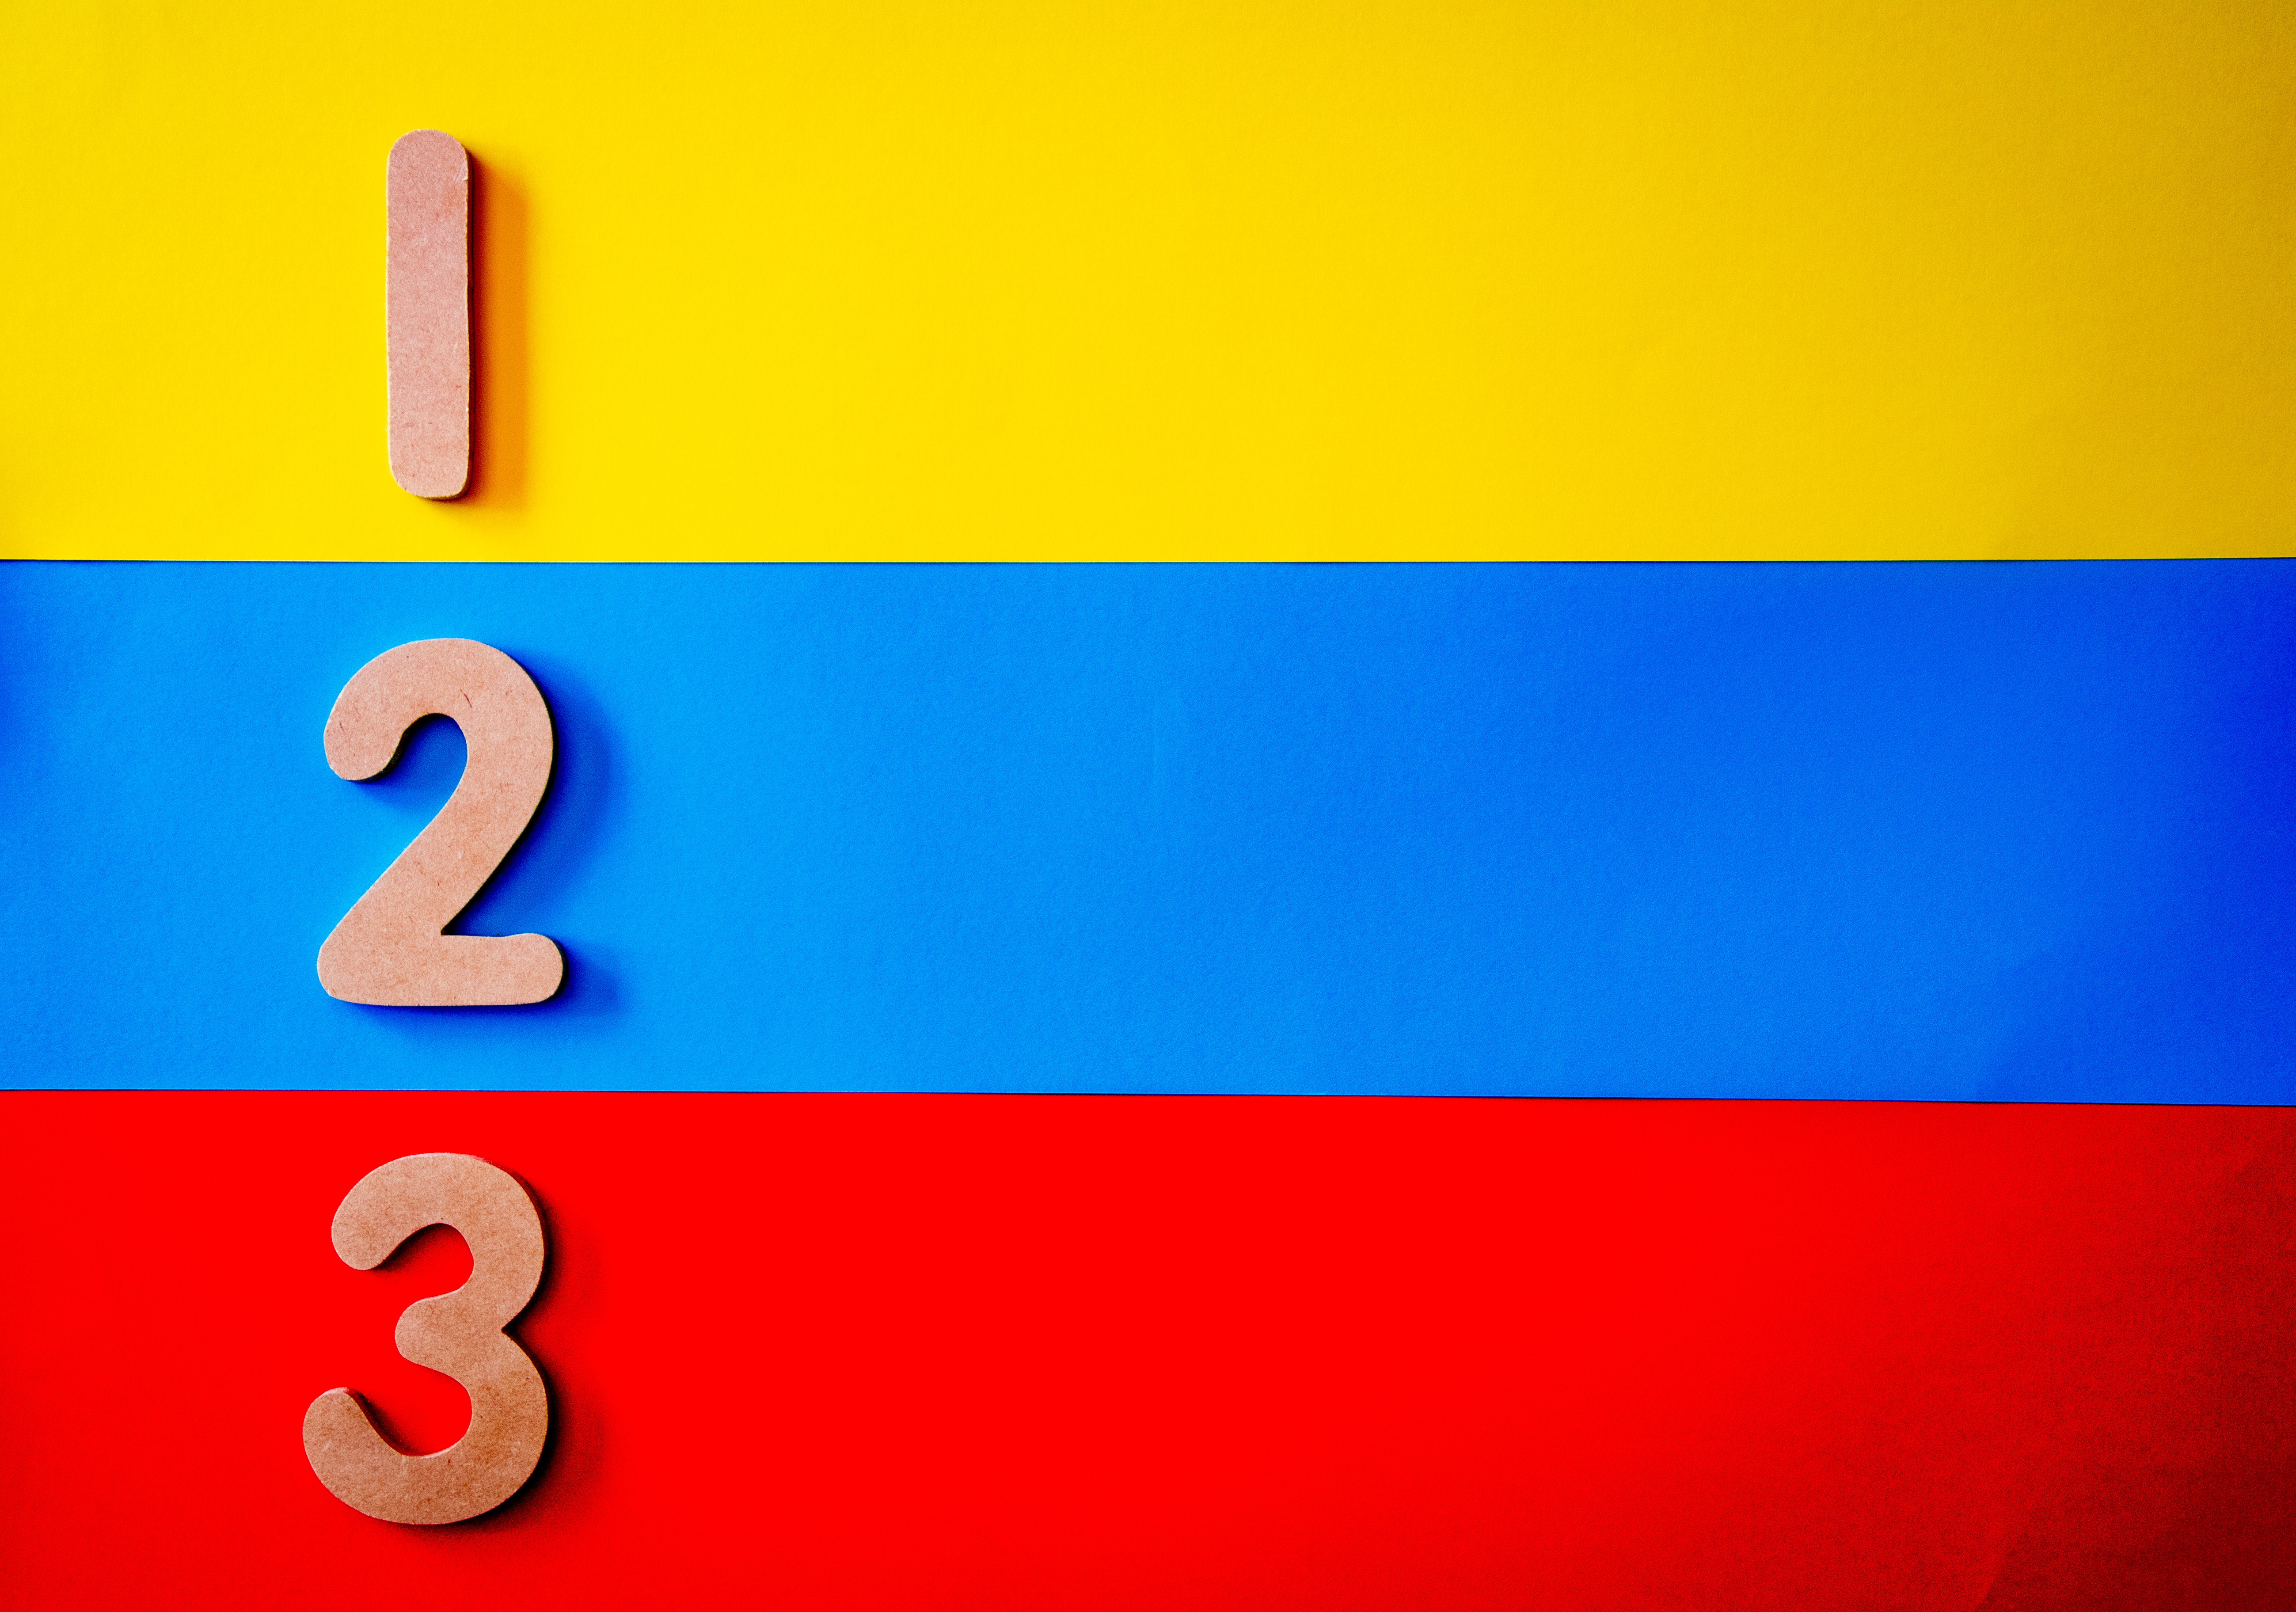
blue, red, yellow, text, orange, product, font, computer wallpaper, number, line, graphics, logo, brand, graphic design, symbol, electric blue